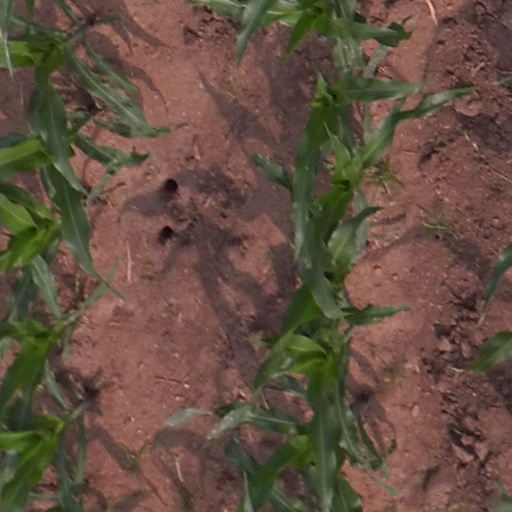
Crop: maize; corn